Sharaku

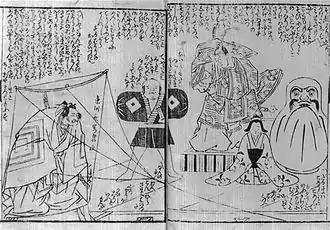
Sharaku's Ichikawa Ebizō IV appears on a kite on a page of Jippensha Ikku's "Shotōzan Tenarai Hōjō" (1796)

After the mid-18th century, full-colour "" prints became common, printed with a large number of woodblocks, one for each colour. Critics have come to see the late 18th century as a peak period in the general quality of the work. Shunshō of the Katsukawa school introduced the "ōkubi-e" "large-headed picture" in the 1760s. He and other members of the Katsukawa school popularized "ōkubi yakusha-e" actor prints and the dusting of mica in the backgrounds to produce a luxurious glittering effect. In contrast to earlier actor prints, which used stereotyped features and poses of anonymous actors, these "ōkubi yakusha-e" aimed for recognizable likenesses.